Sarah Blasko

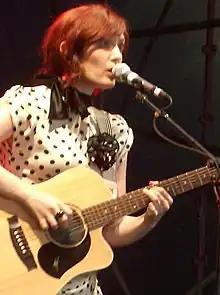
Blasko singing and on acoustic guitar, Big Day Out, Melbourne, January 2006

On 11 October 2004, Blasko released her debut studio album, "The Overture & the Underscore", which had been recorded in Hollywood at the studio of engineer Wally Gagel during the first half of the year. She co-produced the album with Gagel and fellow songwriter Robert F. Cranny. Gagel engineered and mixed the album, with assistance from Bruce MacFarlane. Joey Waronker (Beck, Atoms for Peace) played drums and percussion on all songs, while Cranny played various instruments on the album. Blasko recalled: "I stayed in a backpackers hostel right near Hollywood Boulevard and worked on the album six days a week for two months ... I really wanted there to be something pretty classic about it. I was honestly surprised by what a 'complete' record it sounded to me when I stepped away from it".